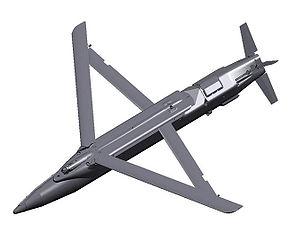
La GBU-39 Small-Diameter Bomb ou bombe guidée de petit diamètre, est une bombe guidée américaine de 110 kg en service depuis 2006 destinée à équiper les avions de combat d'une quantité accrue de bombes de précision. La plupart des avions de l'United States Air Force seront capables d'embarquer un ensemble de quatre de ces bombes à la place d'une seule bombe de 800 kg en utilisant le système de largage BRU-61/A.